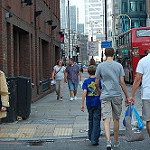
Scene: Outdoor